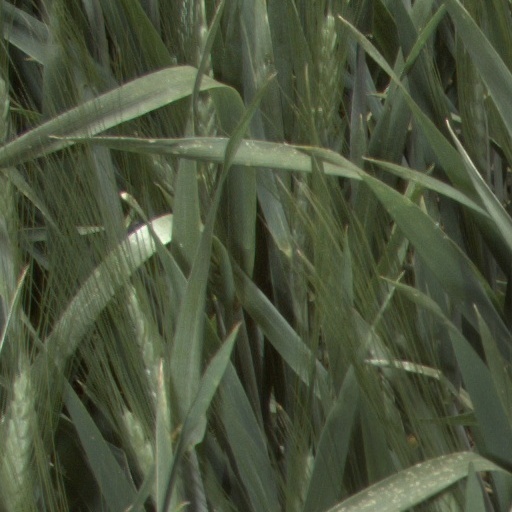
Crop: wheat